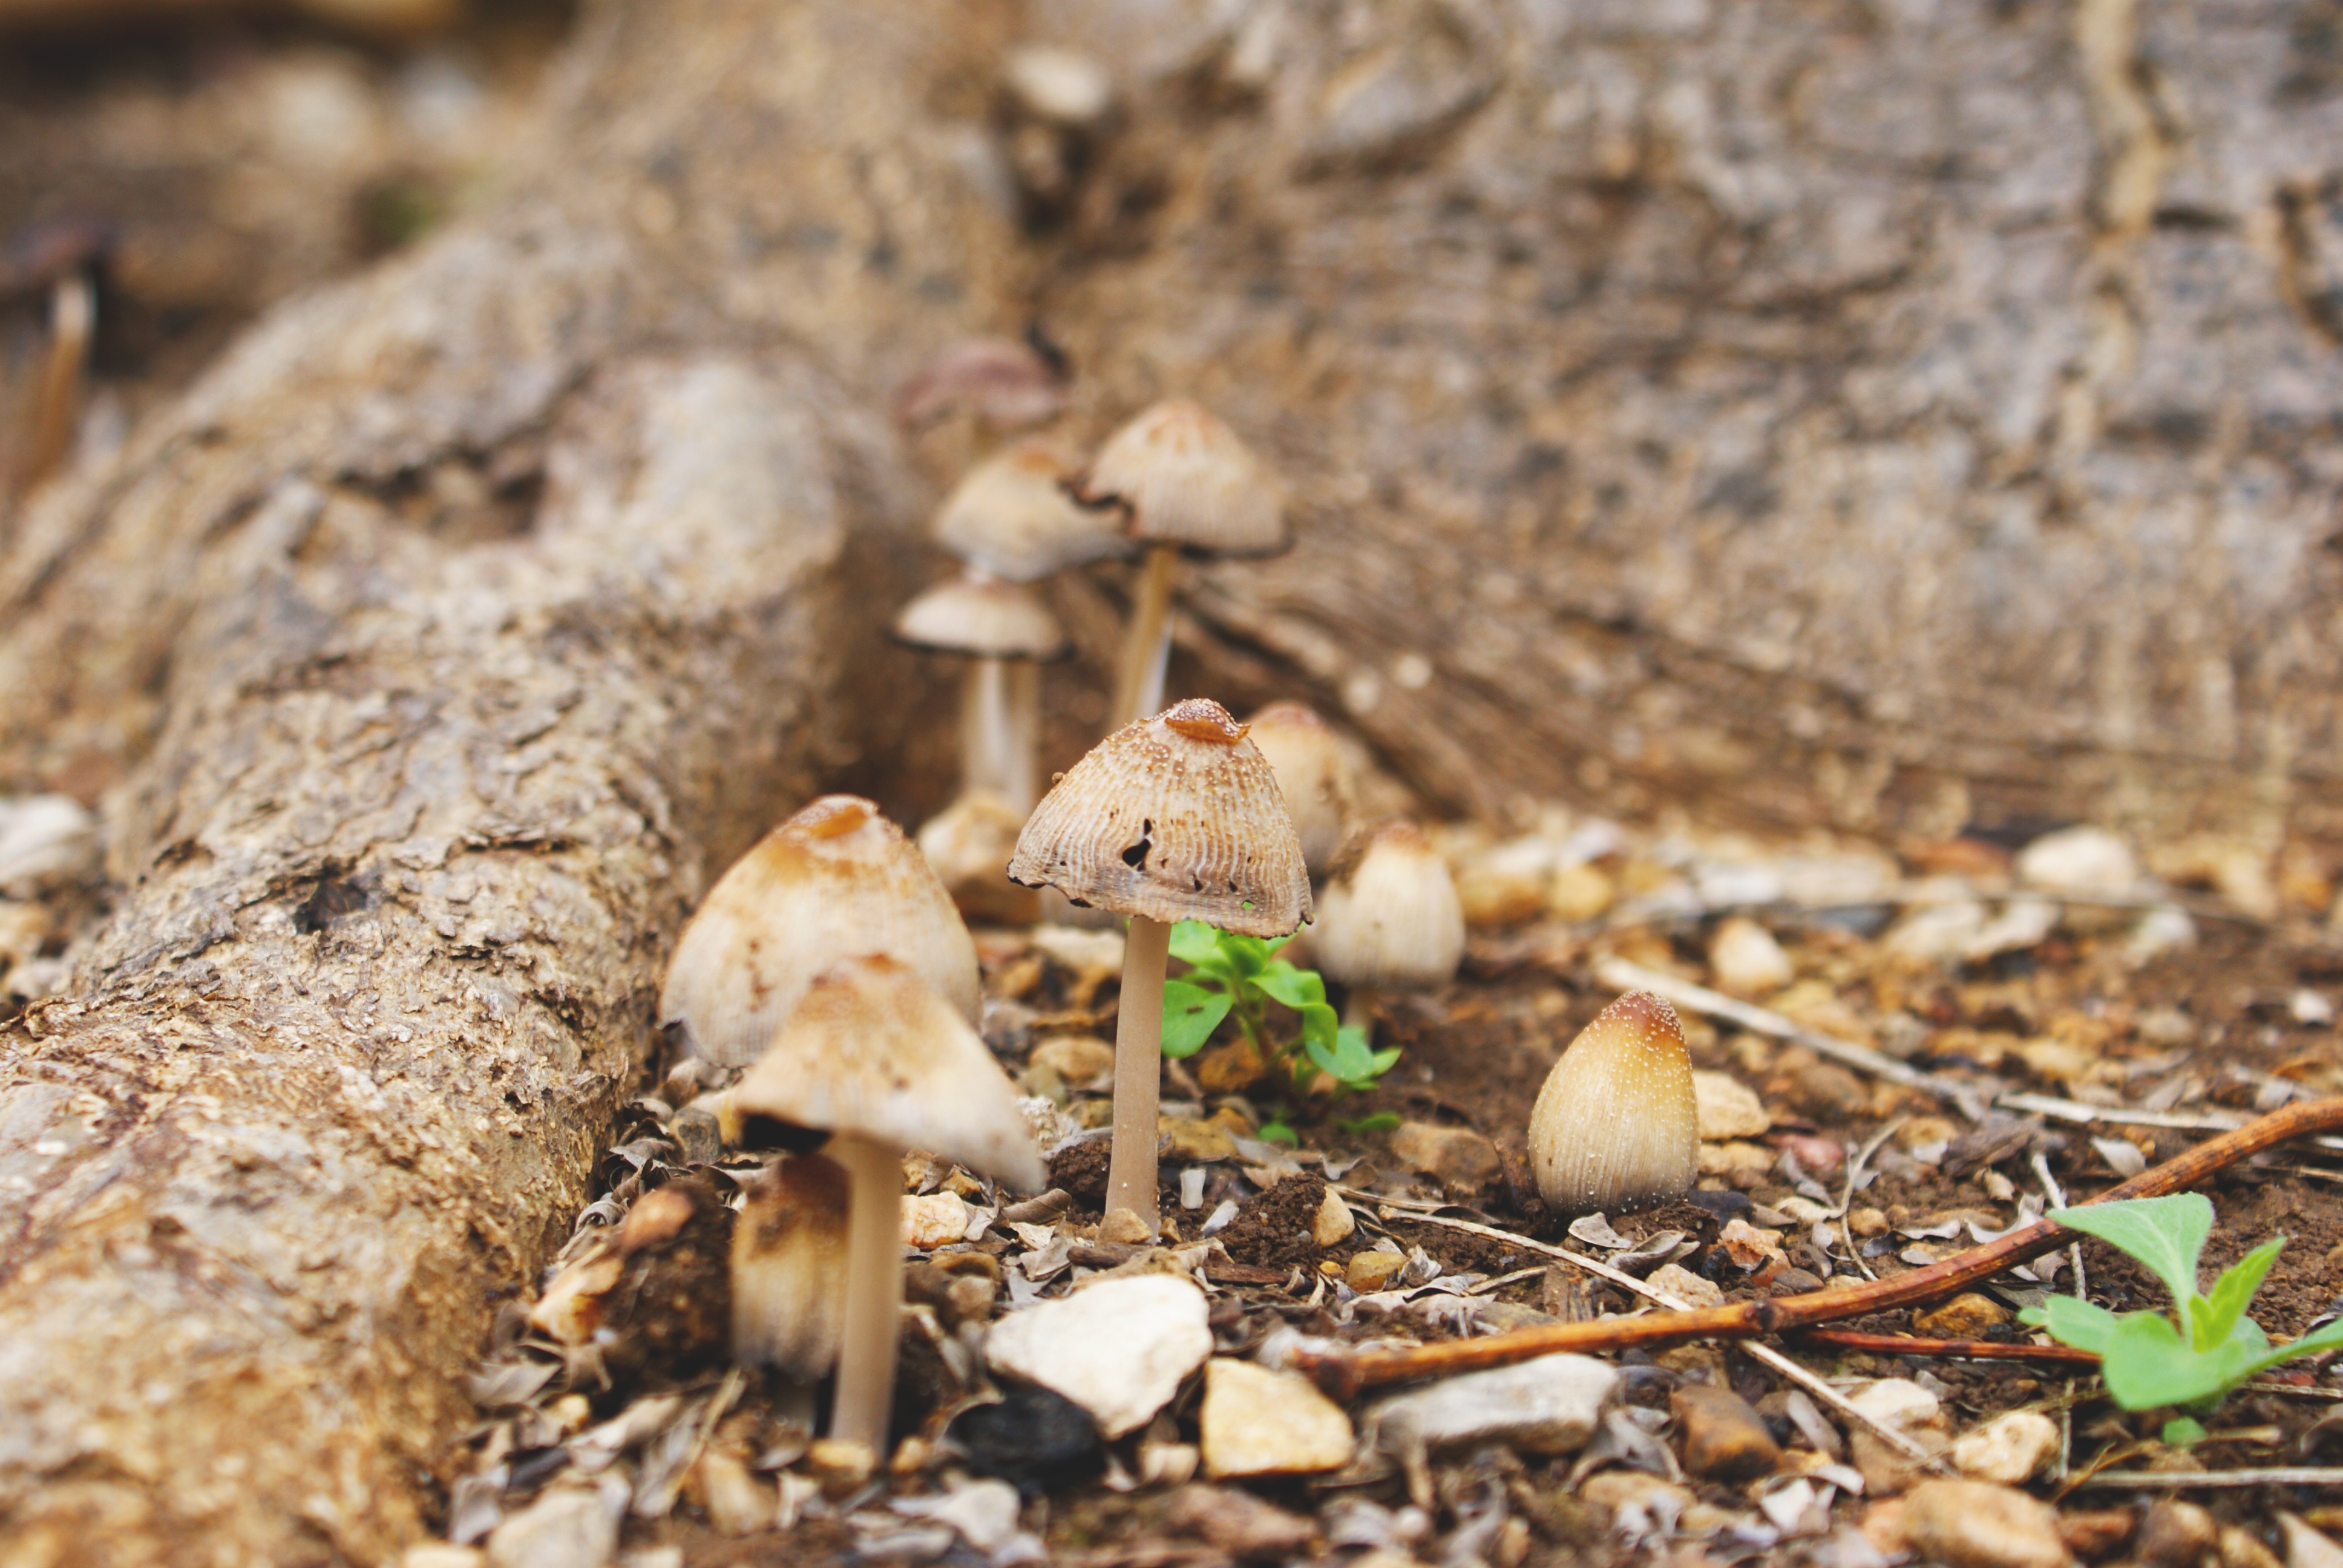
nature, wood, wildlife, autumn, soil, mushroom, fauna, fungus, woodland, matsutake, edible mushroom